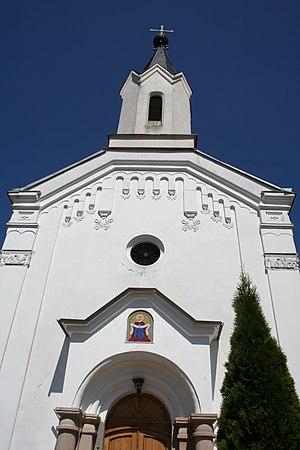
L'église du Linceul-de-la-Mère-de-Dieu de Belanovica est une église orthodoxe serbe serbe située à Belanovica, dans la municipalité de Ljig et dans le district de Kolubara en Serbie. Elle est inscrite sur la liste des monuments culturels protégés de la République de Serbie.